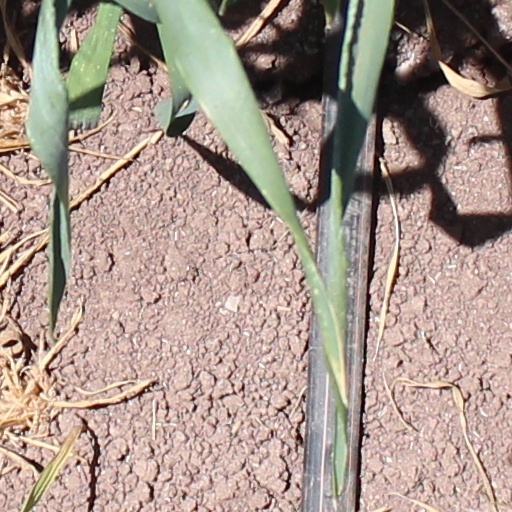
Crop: wheat